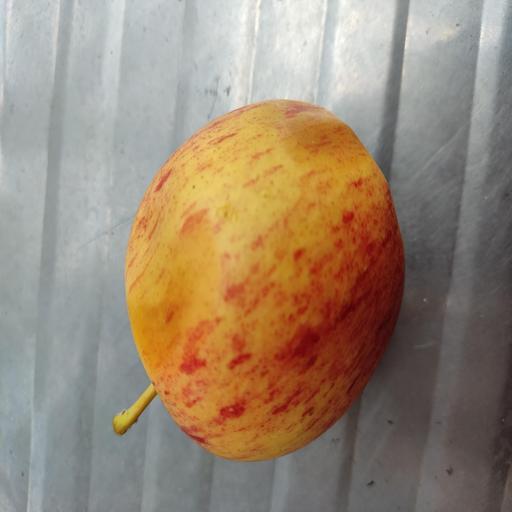
Crop type: Apple_Gala